Douglas H. Wheelock

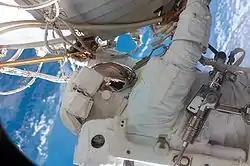
Wheelock working on the outside of the International Space Station during STS-120

On October 23, 2007, Wheelock launched on his first spaceflight aboard Space Shuttle "Discovery". During the STS-120 mission, Wheelock was Mission Specialist 3 on a multinational crew whose mission was to deliver the Node 2 module to the International Space Station. Wheelock participated in three spacewalks with fellow astronaut Scott Parazynski in order to perform mission critical tasks on the exterior of the Station. The spacewalks involved outfitting the Node 2 module, storing an S-band antenna, work on the Integrated Truss Structure, and External Stowage Platform 2. During the mission a solar array on the P6 truss tore requiring an emergency repair by Wheelock and Parazynski. Parazynski attached cufflinks to the solar array allowing it to expand without additional damage. Wheelock orbited the Earth 238 times during the 15-day mission.